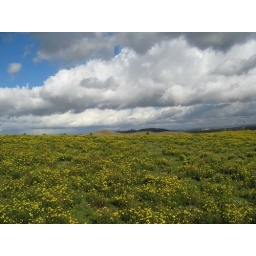
Cloudy skies over a paddock of green and yellow